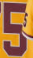
Number: 5